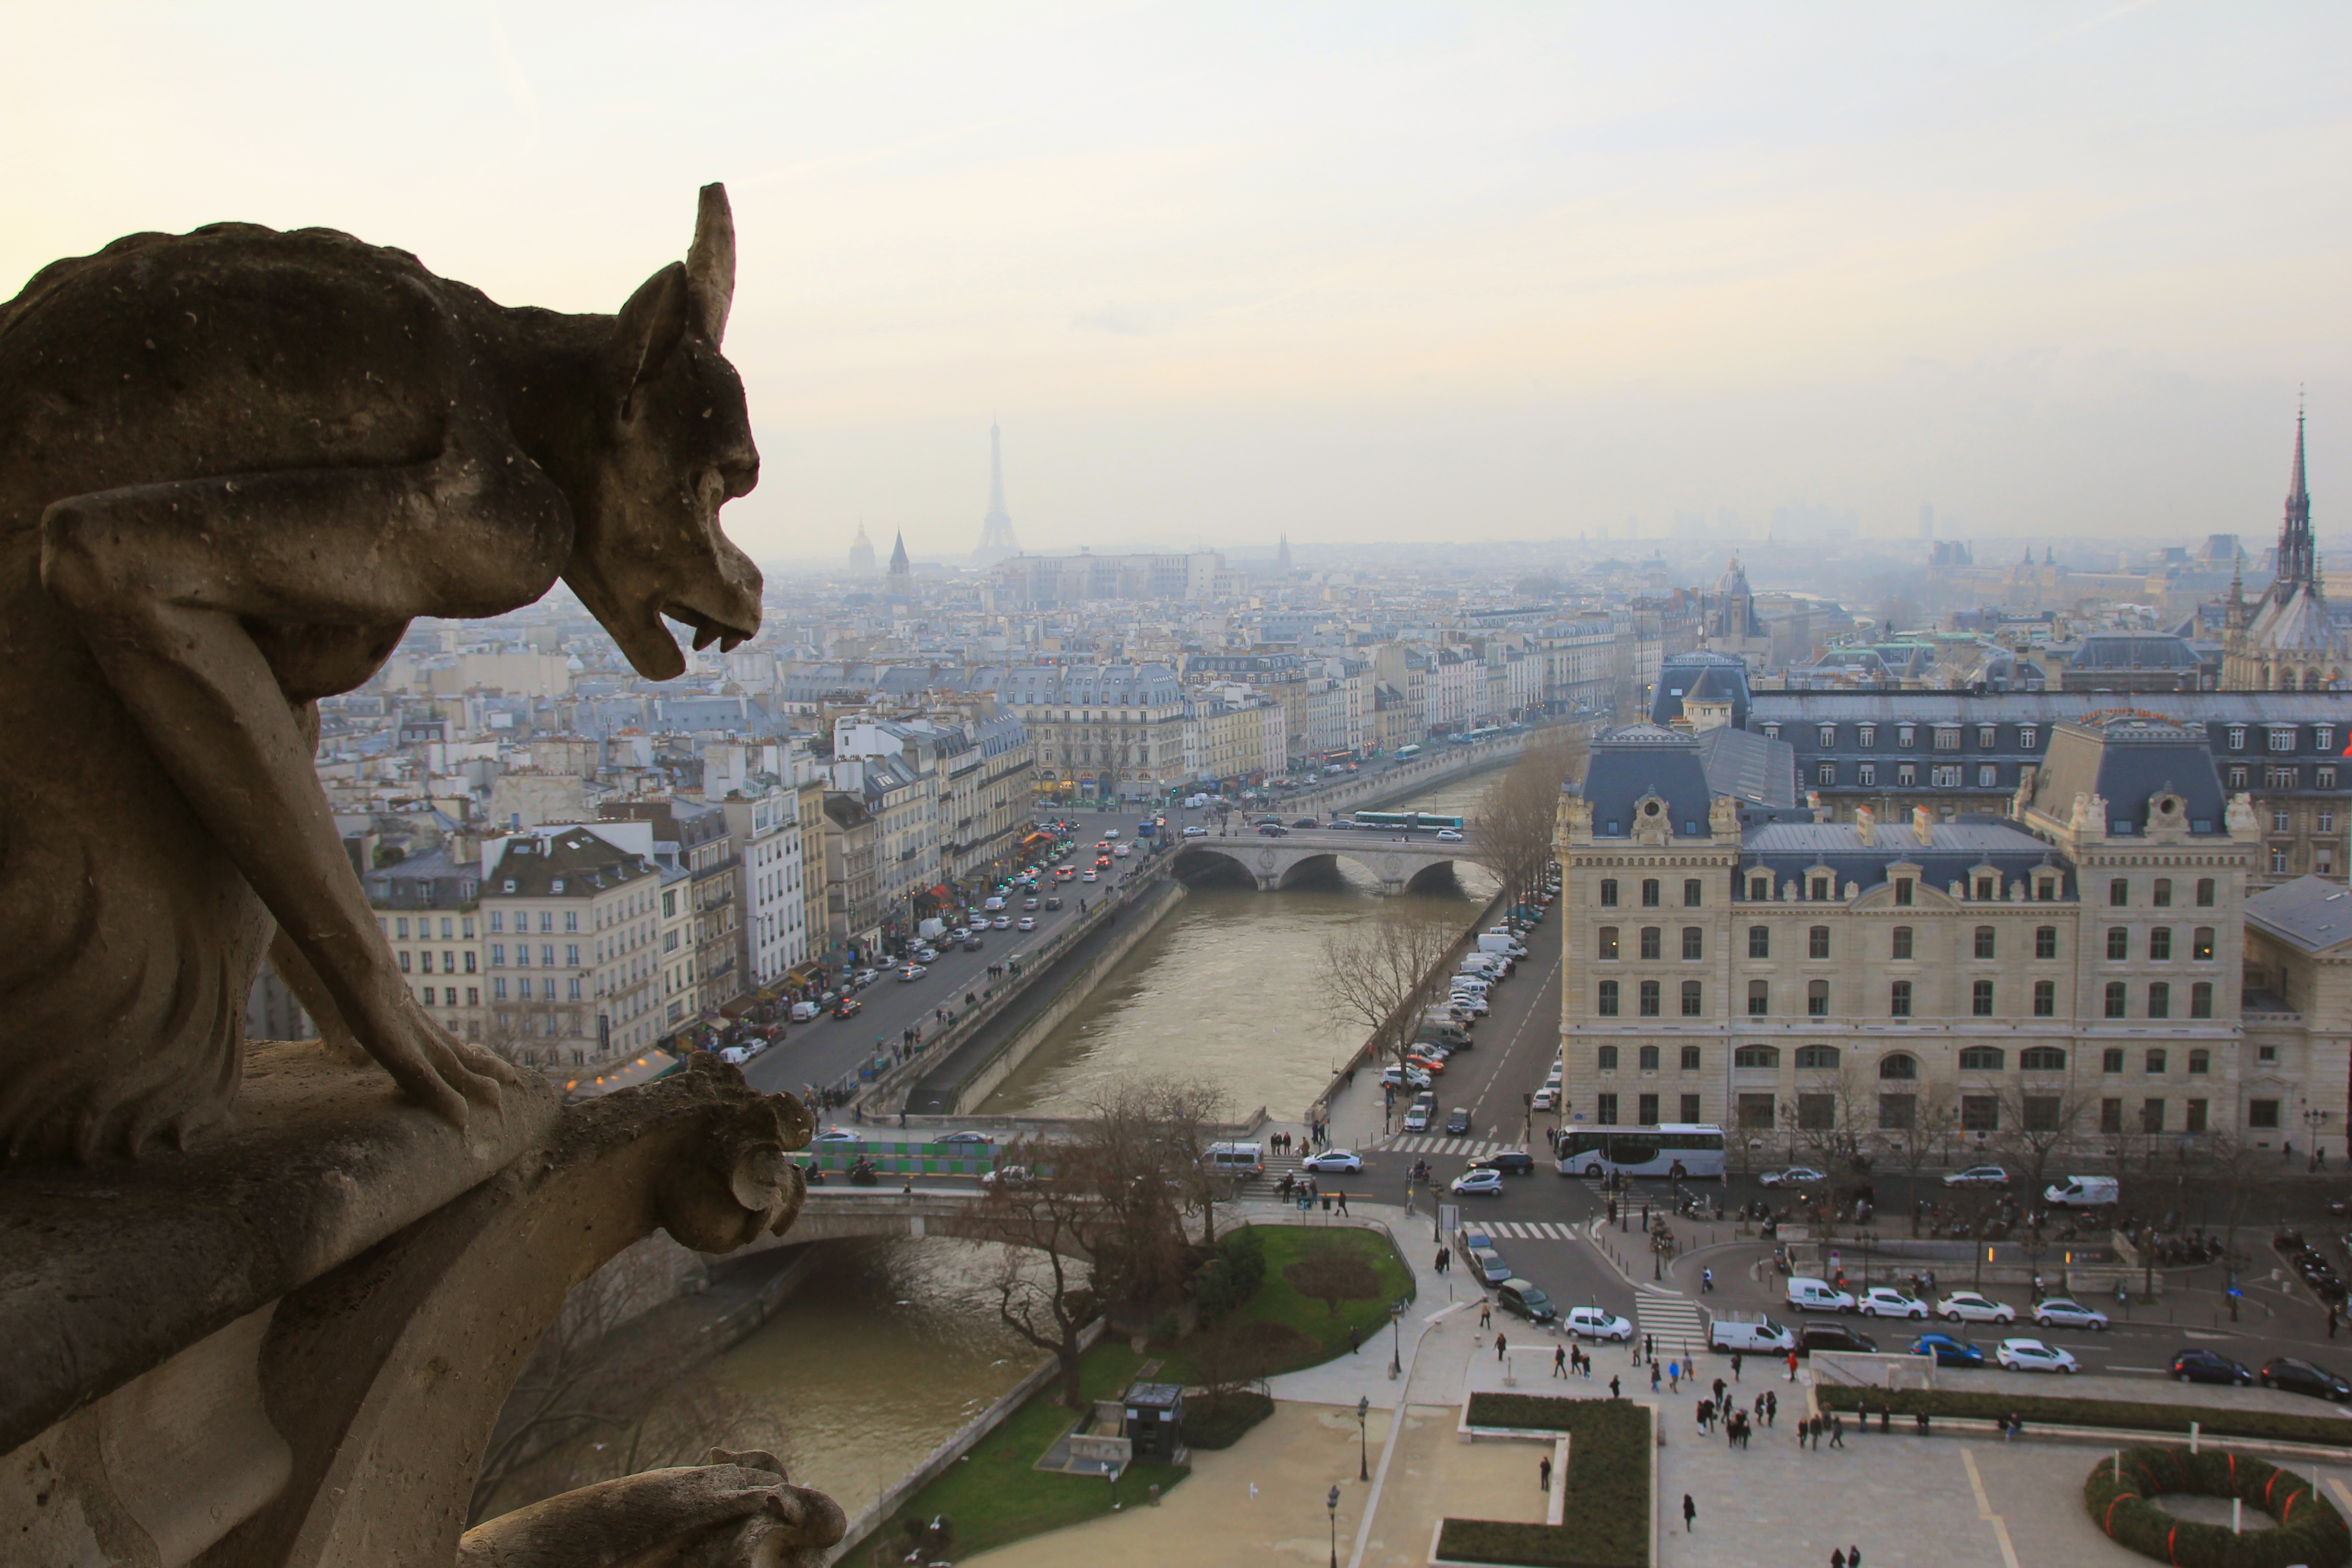
architecture, paris, monument, cityscape, france, tower, ancient, landmark, gothic, sculpture, catholic, notre, dame, screenshot